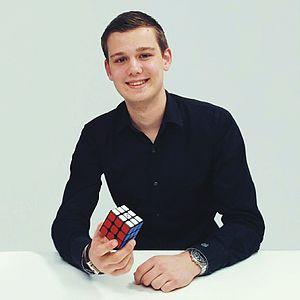
Mats Valk, né le 4 mai 1996 aux Pays-Bas, est un champion de speedcubing et homme d'affaires néerlandais.